Mohammad Aziz Khan

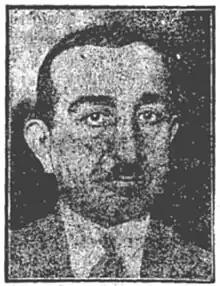

Sardar Mohammed Aziz Khan (1877 – June 6, 1933) was an Afghan prince and diplomat who served as Minister of Foreign Affairs of the Emirate of Afghanistan, and as of the Kingdom of Afghanistan to Nazi Germany, until his assassination by an Afghan gunman in Berlin. He was a member of the Musahiban Barakzai dynasty, a son of , elder half-brother of King Mohammed Nadir Shah, and father of President Mohammed Daoud Khan and Minister of Foreign Affairs Mohammed Naim Khan.